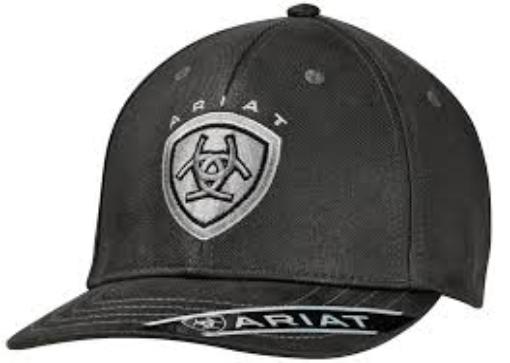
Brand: Ariat
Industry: Clothes